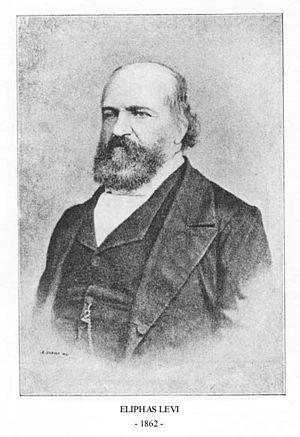
Alphonse-Louis Constant, dit Éliphas Lévi, né le 8 février 1810 à Paris, où il meurt le 31 mai 1875, est un ecclésiastique français et une figure de l'occultisme. Auteur de nombreux essais, il était aussi peintre.